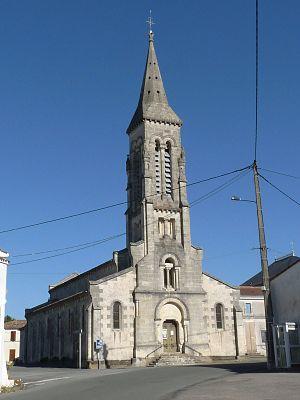
Eglise de Donnezac, Gironde, France
Donnezac est une commune du Sud-Ouest de la France, située dans le département de la Gironde en région Nouvelle-Aquitaine.